Ayutthaya–Lan Na War (1441–1474)

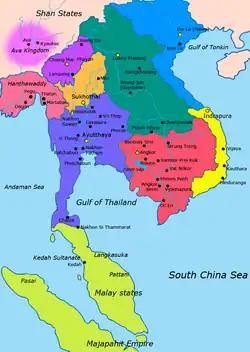

During the 15th century, the Ayutthaya Kingdom fought frequent wars against the Lan Na Kingdom in the north, the Khmer Empire of Angkor Wat to the east and the Malay States to the south. King Intharacha of Ayutthaya forced the former Kingdom of Sukhothai to recognize his authority in 1410. The king then invaded Lan Na in 1411, seizing Chiang Rai but failing to capture Chiang Mai and Phayao. In the latter battle, the two sides may have used early cannons. In 1424, King Borommarachathirat II ascended the throne of Ayutthaya. After a seven-month siege, he captured Angkor by treachery in 1431. The Khmer retook the city in 1432 and subsequently transferred their capital to Phnom Penh.